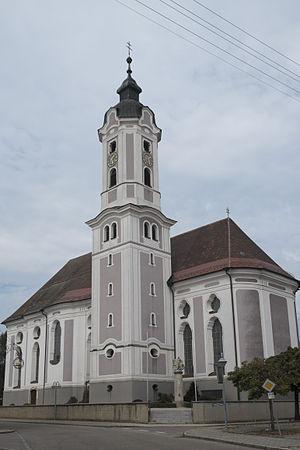
Dischingen est une commune de Bade-Wurtemberg, située dans l'arrondissement de Heidenheim, dans la région de Wurtemberg-de-l'Est, dans le district de Stuttgart.